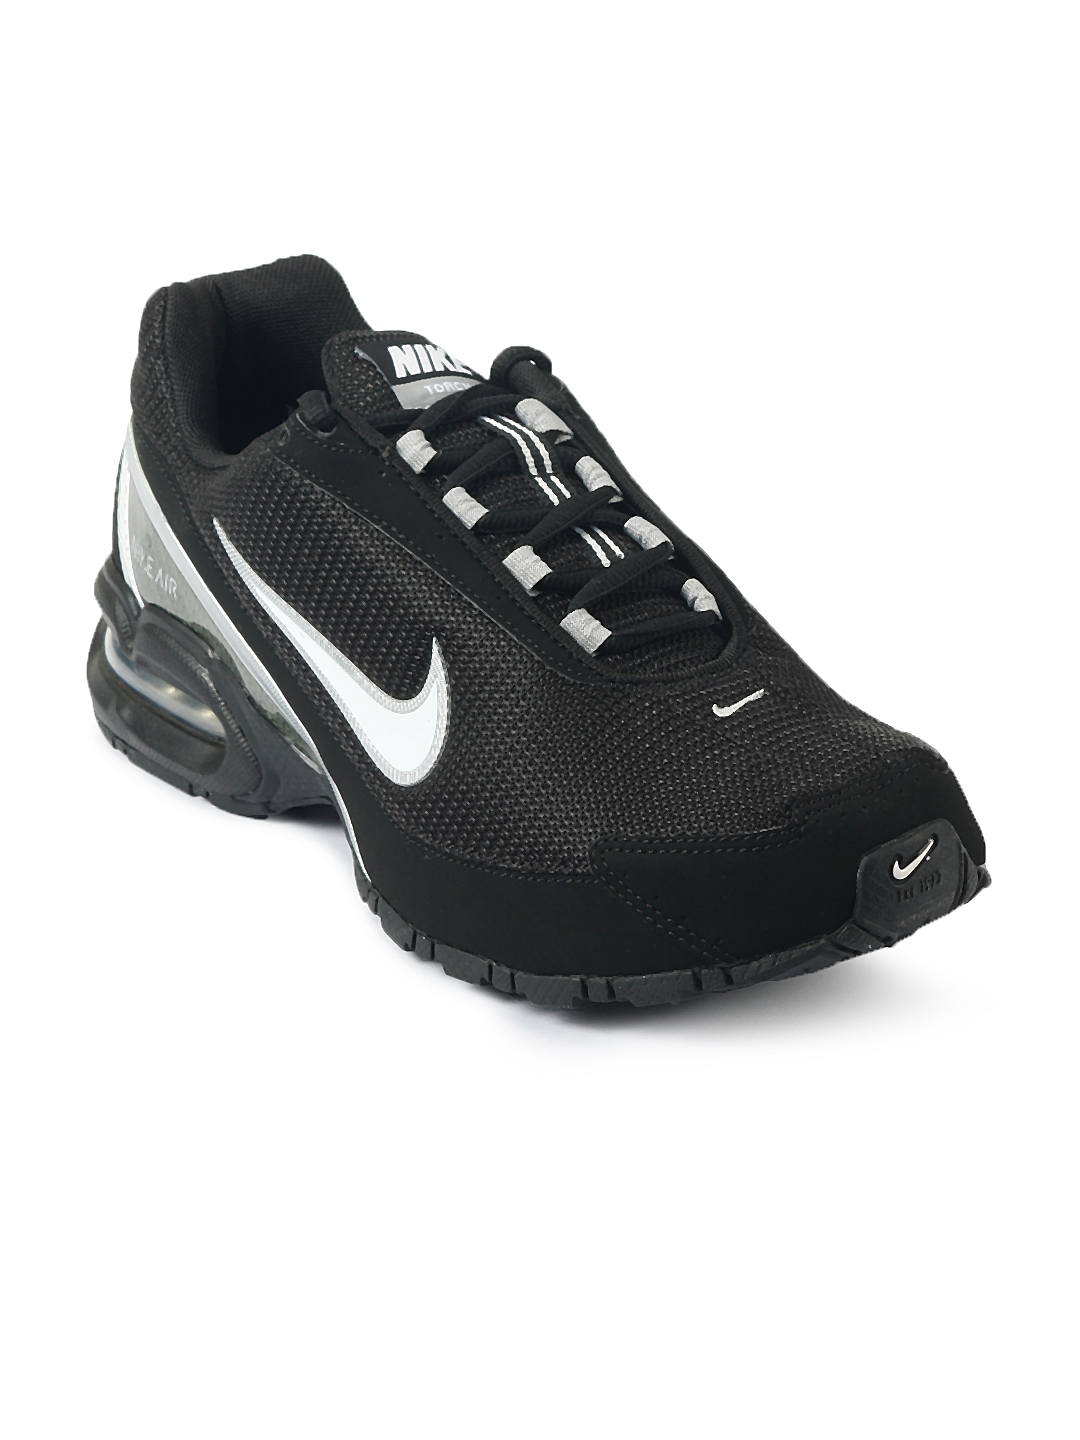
Nike Men Air Max Torch Black Sports Shoes
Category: Footwear / Shoes / Sports Shoes
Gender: Men
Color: Black
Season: Fall 2011
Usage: Sports